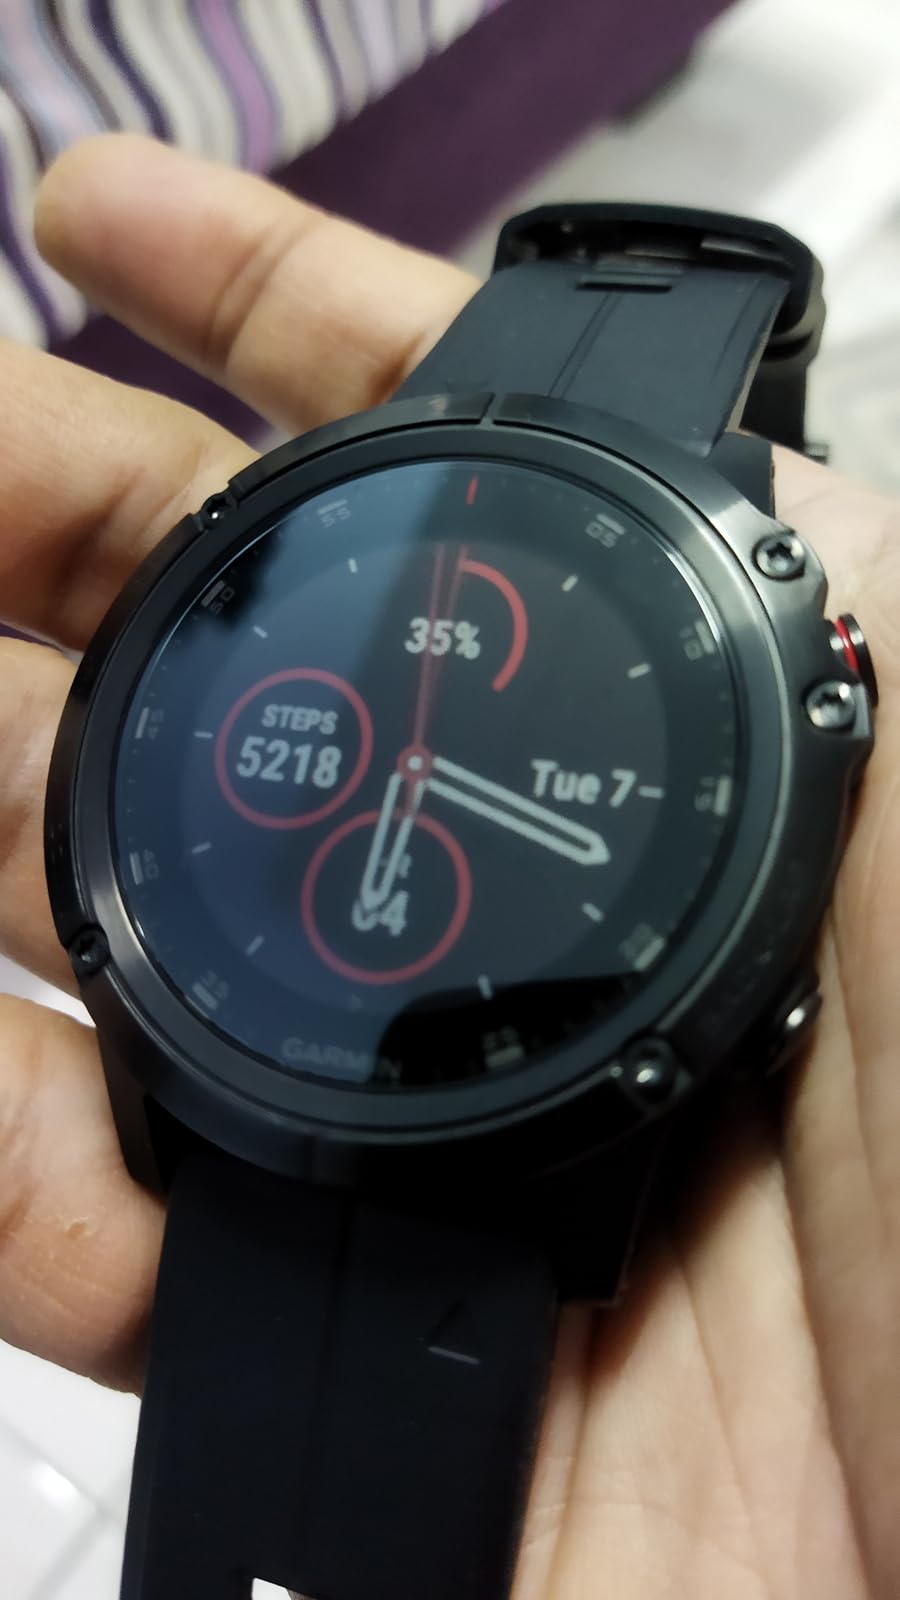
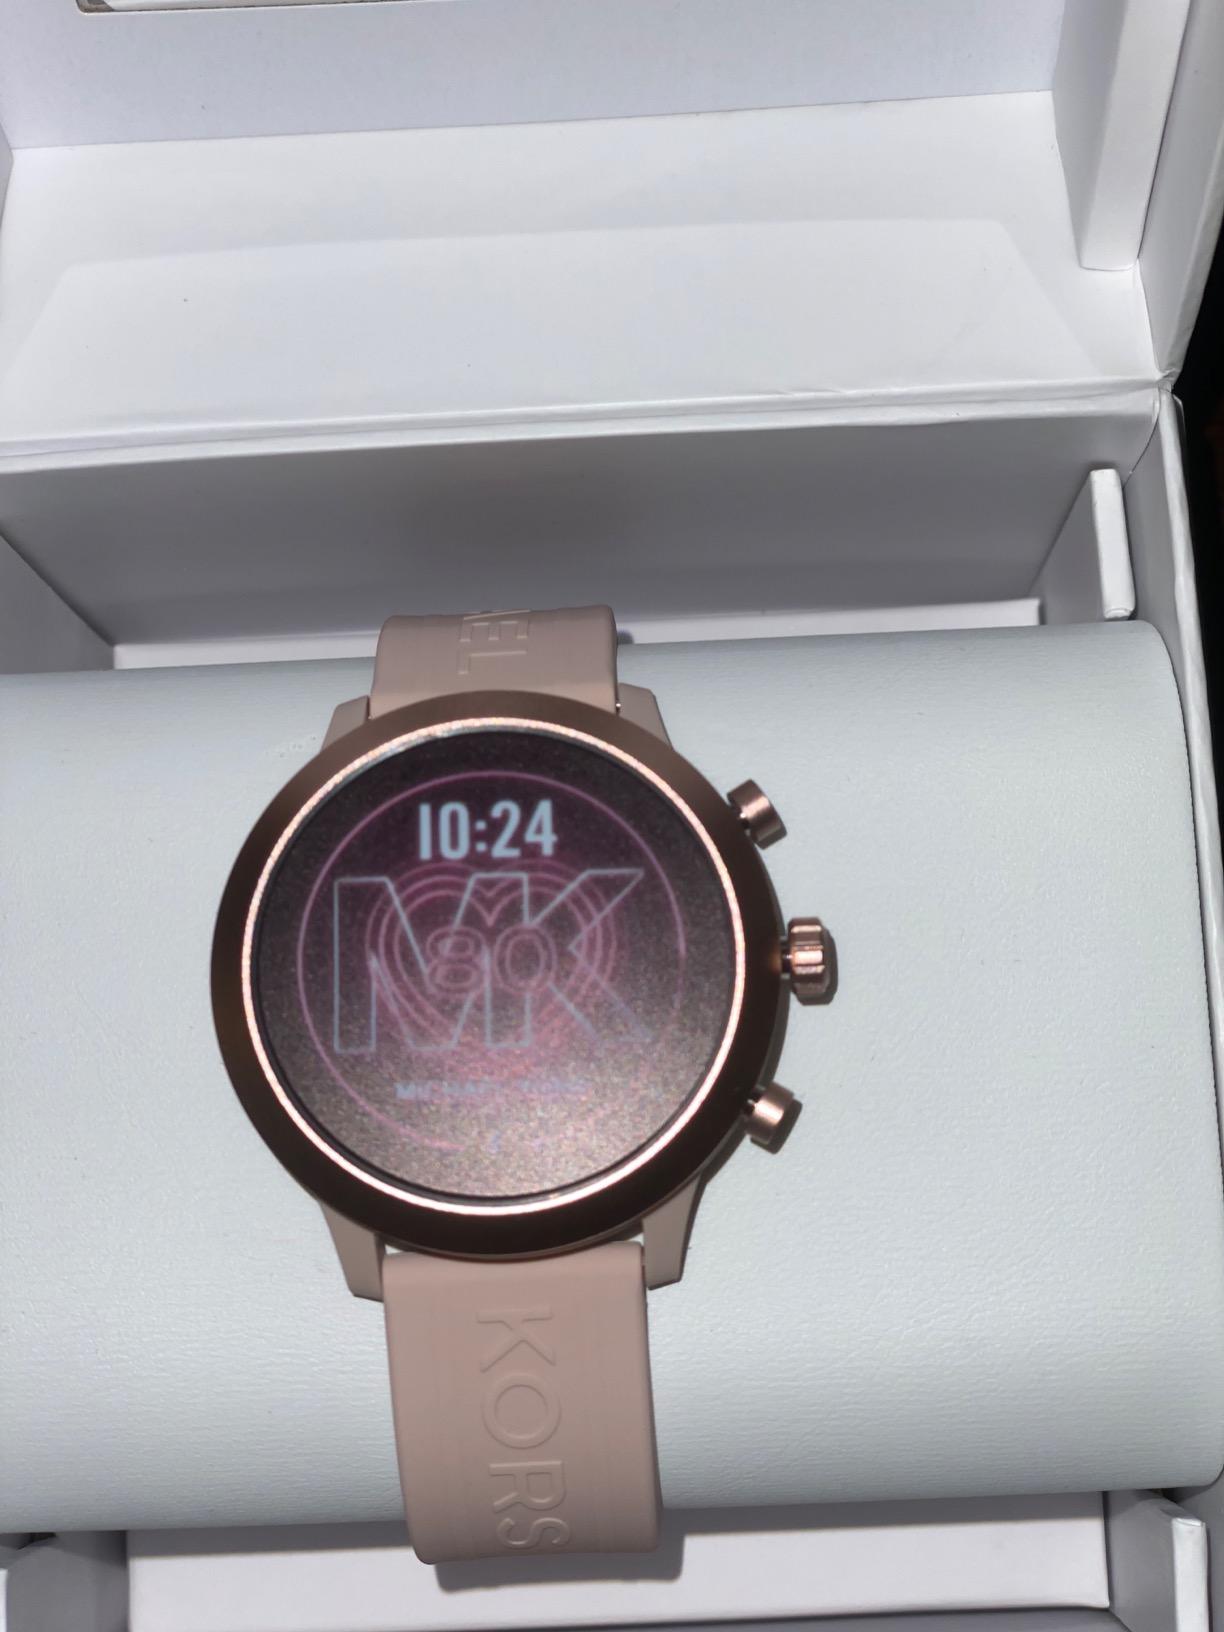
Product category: smartwatch
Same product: no